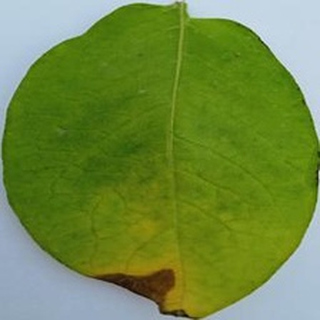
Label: potato_late_blight